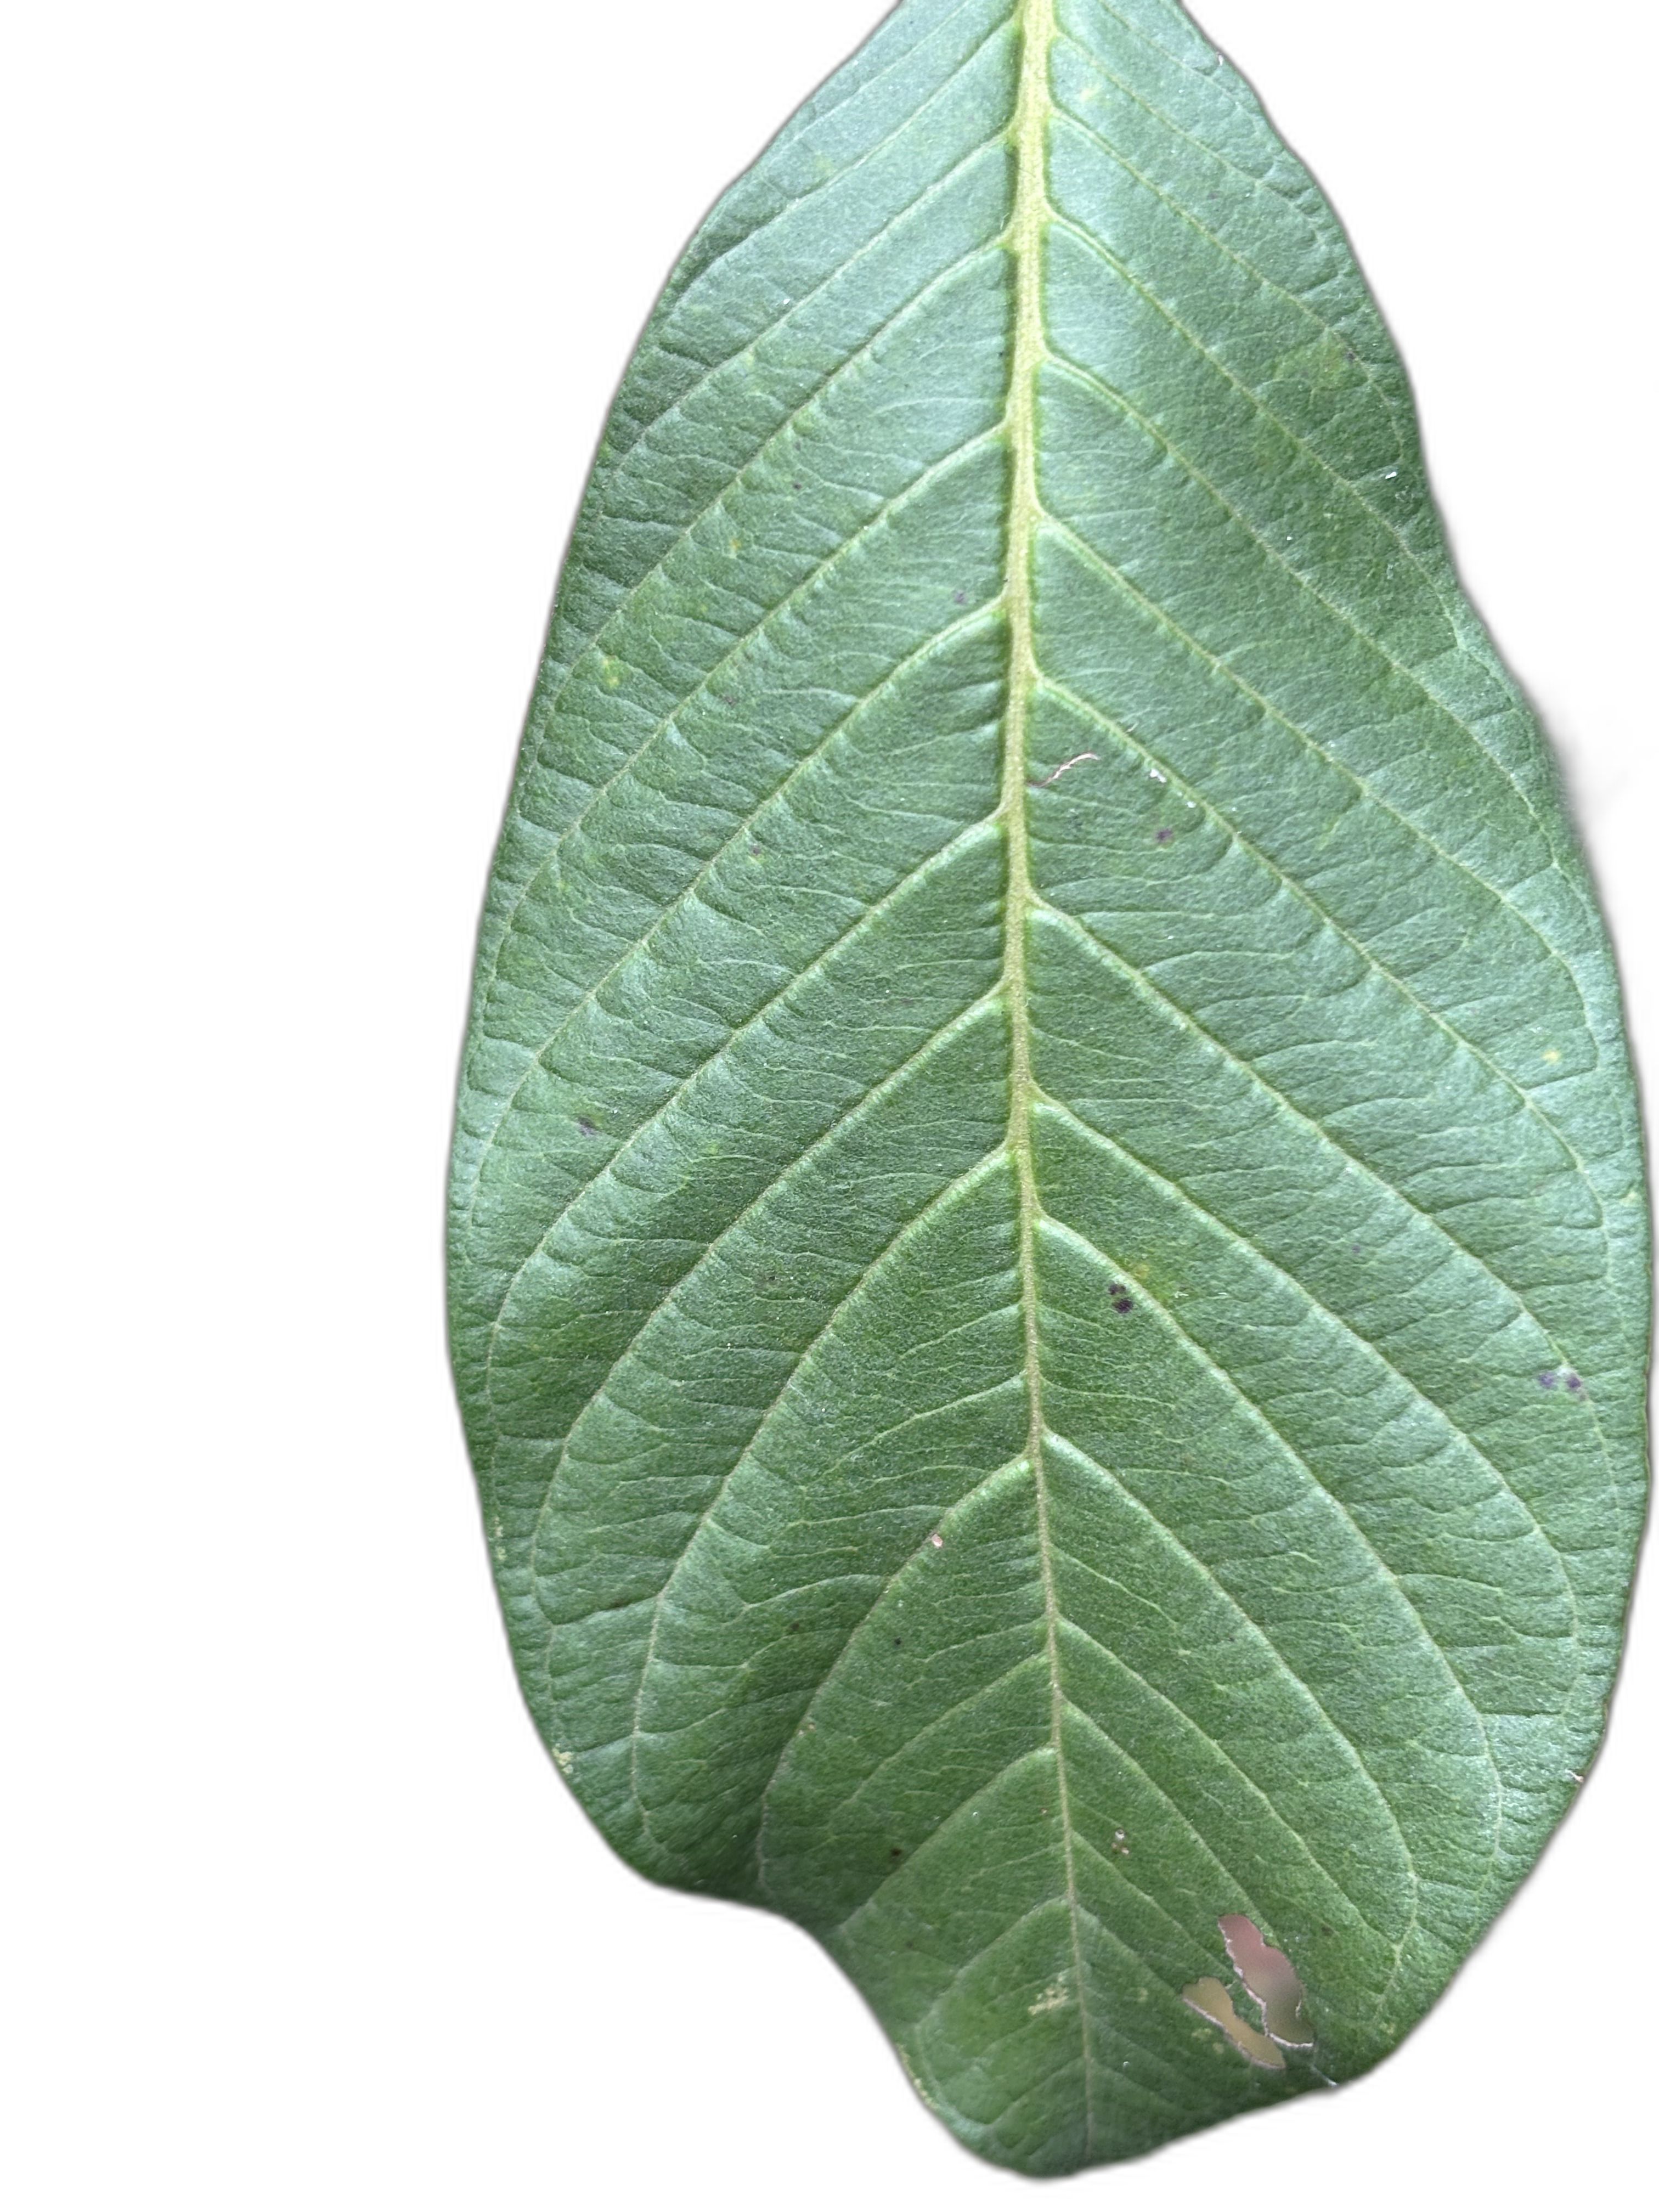
Plant part: leaf
Disease: Healthy